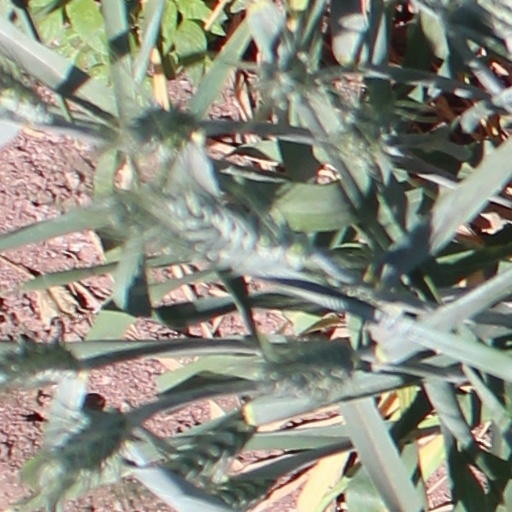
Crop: wheat